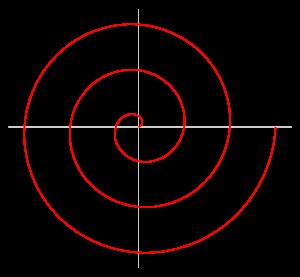
Spiral (matematik)
Et eksempel på spiral: Den Arkimedes spiral.
En spiral er en kurve spores ved et punkt bevæger sig langs en roterende linje.